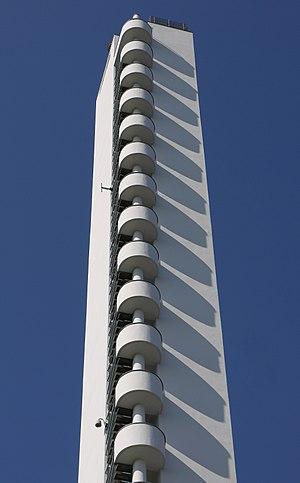
Le stade olympique d'Helsinki situé dans le quartier de Töölö, à environ 2 km du centre-ville d'Helsinki est le plus grand stade en Finlande. C'est le stade principal des Jeux olympiques d'été de 1952. Il a été construit pour y célébrer les Jeux olympiques d'été de 1940 qui ont été finalement annulés en raison de la Seconde Guerre mondiale.